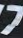
Number: 7